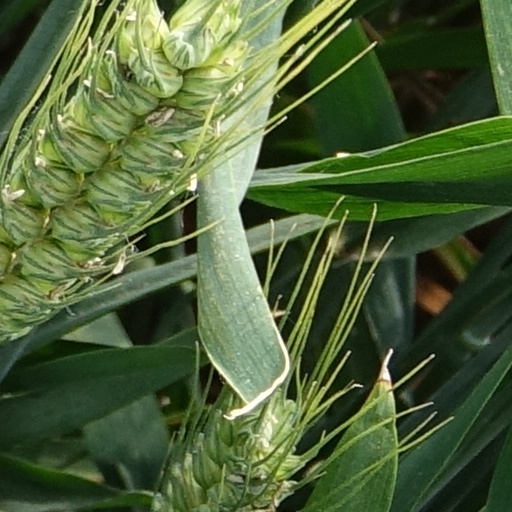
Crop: wheat